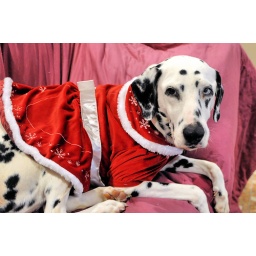
I think Luna would prefer the santa hat over the santa dress any day.